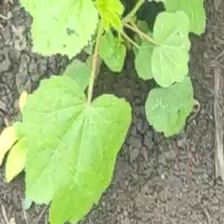
Weed species: Little_Mallow(Malva parviflora)